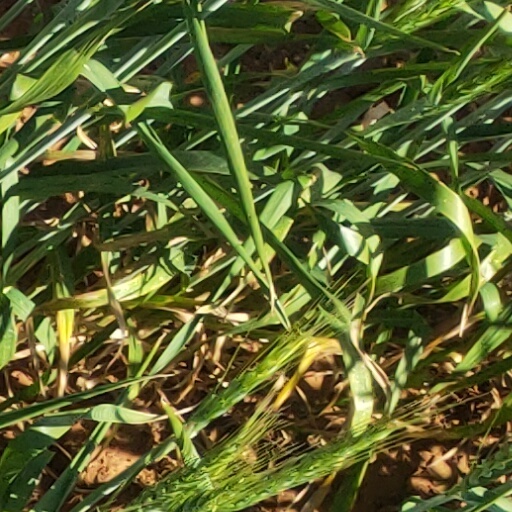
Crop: wheat